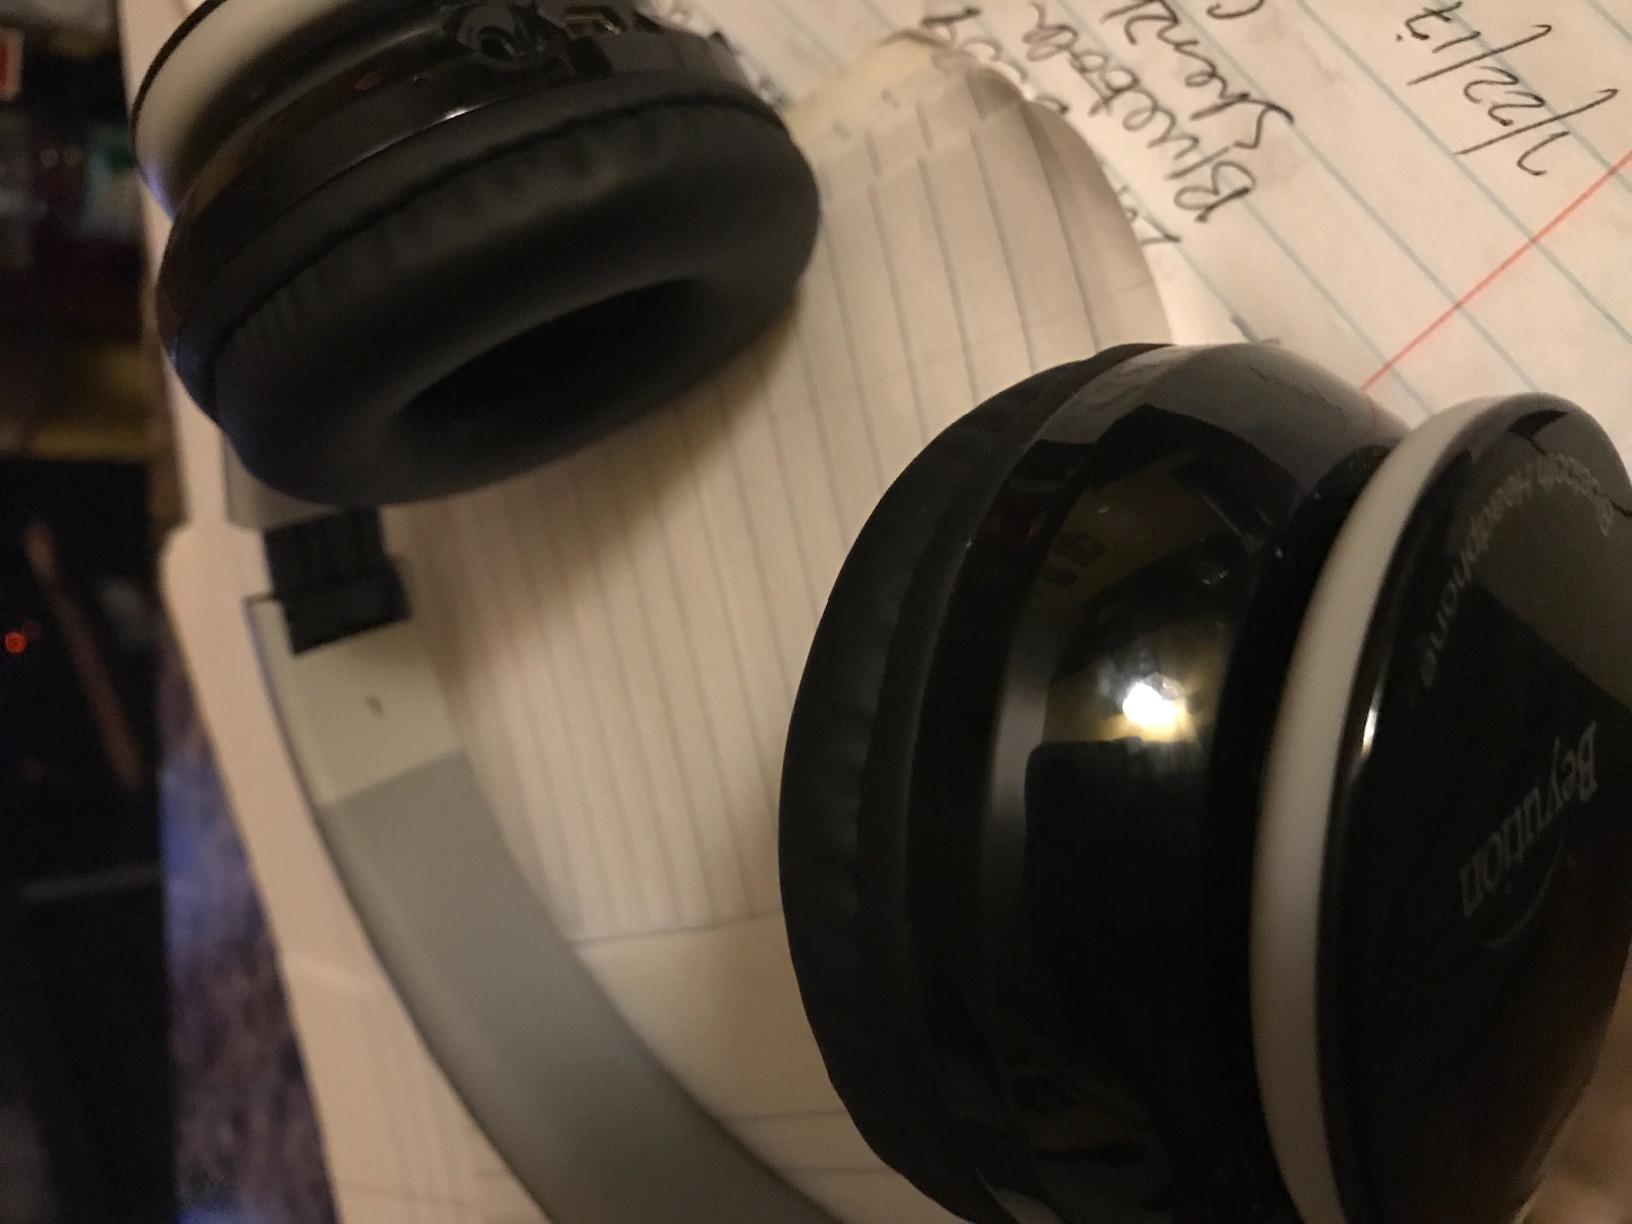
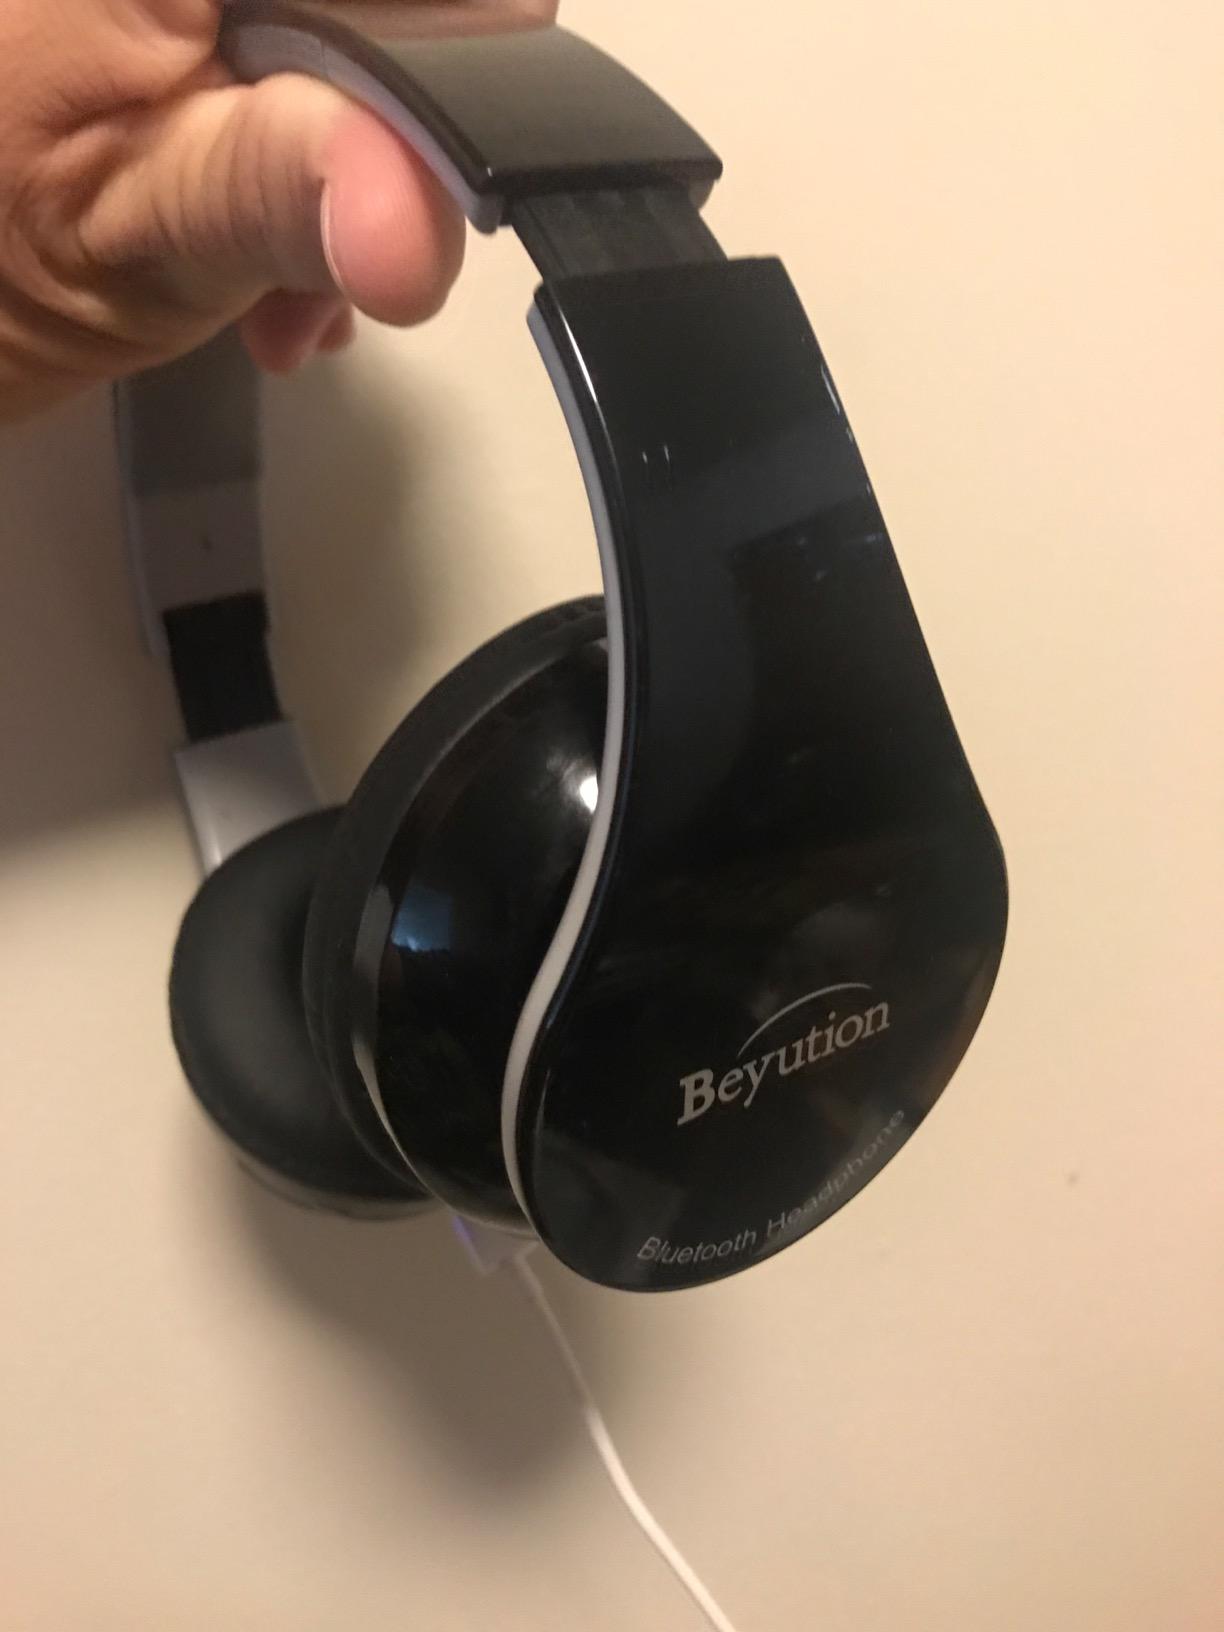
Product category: headphones
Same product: yes